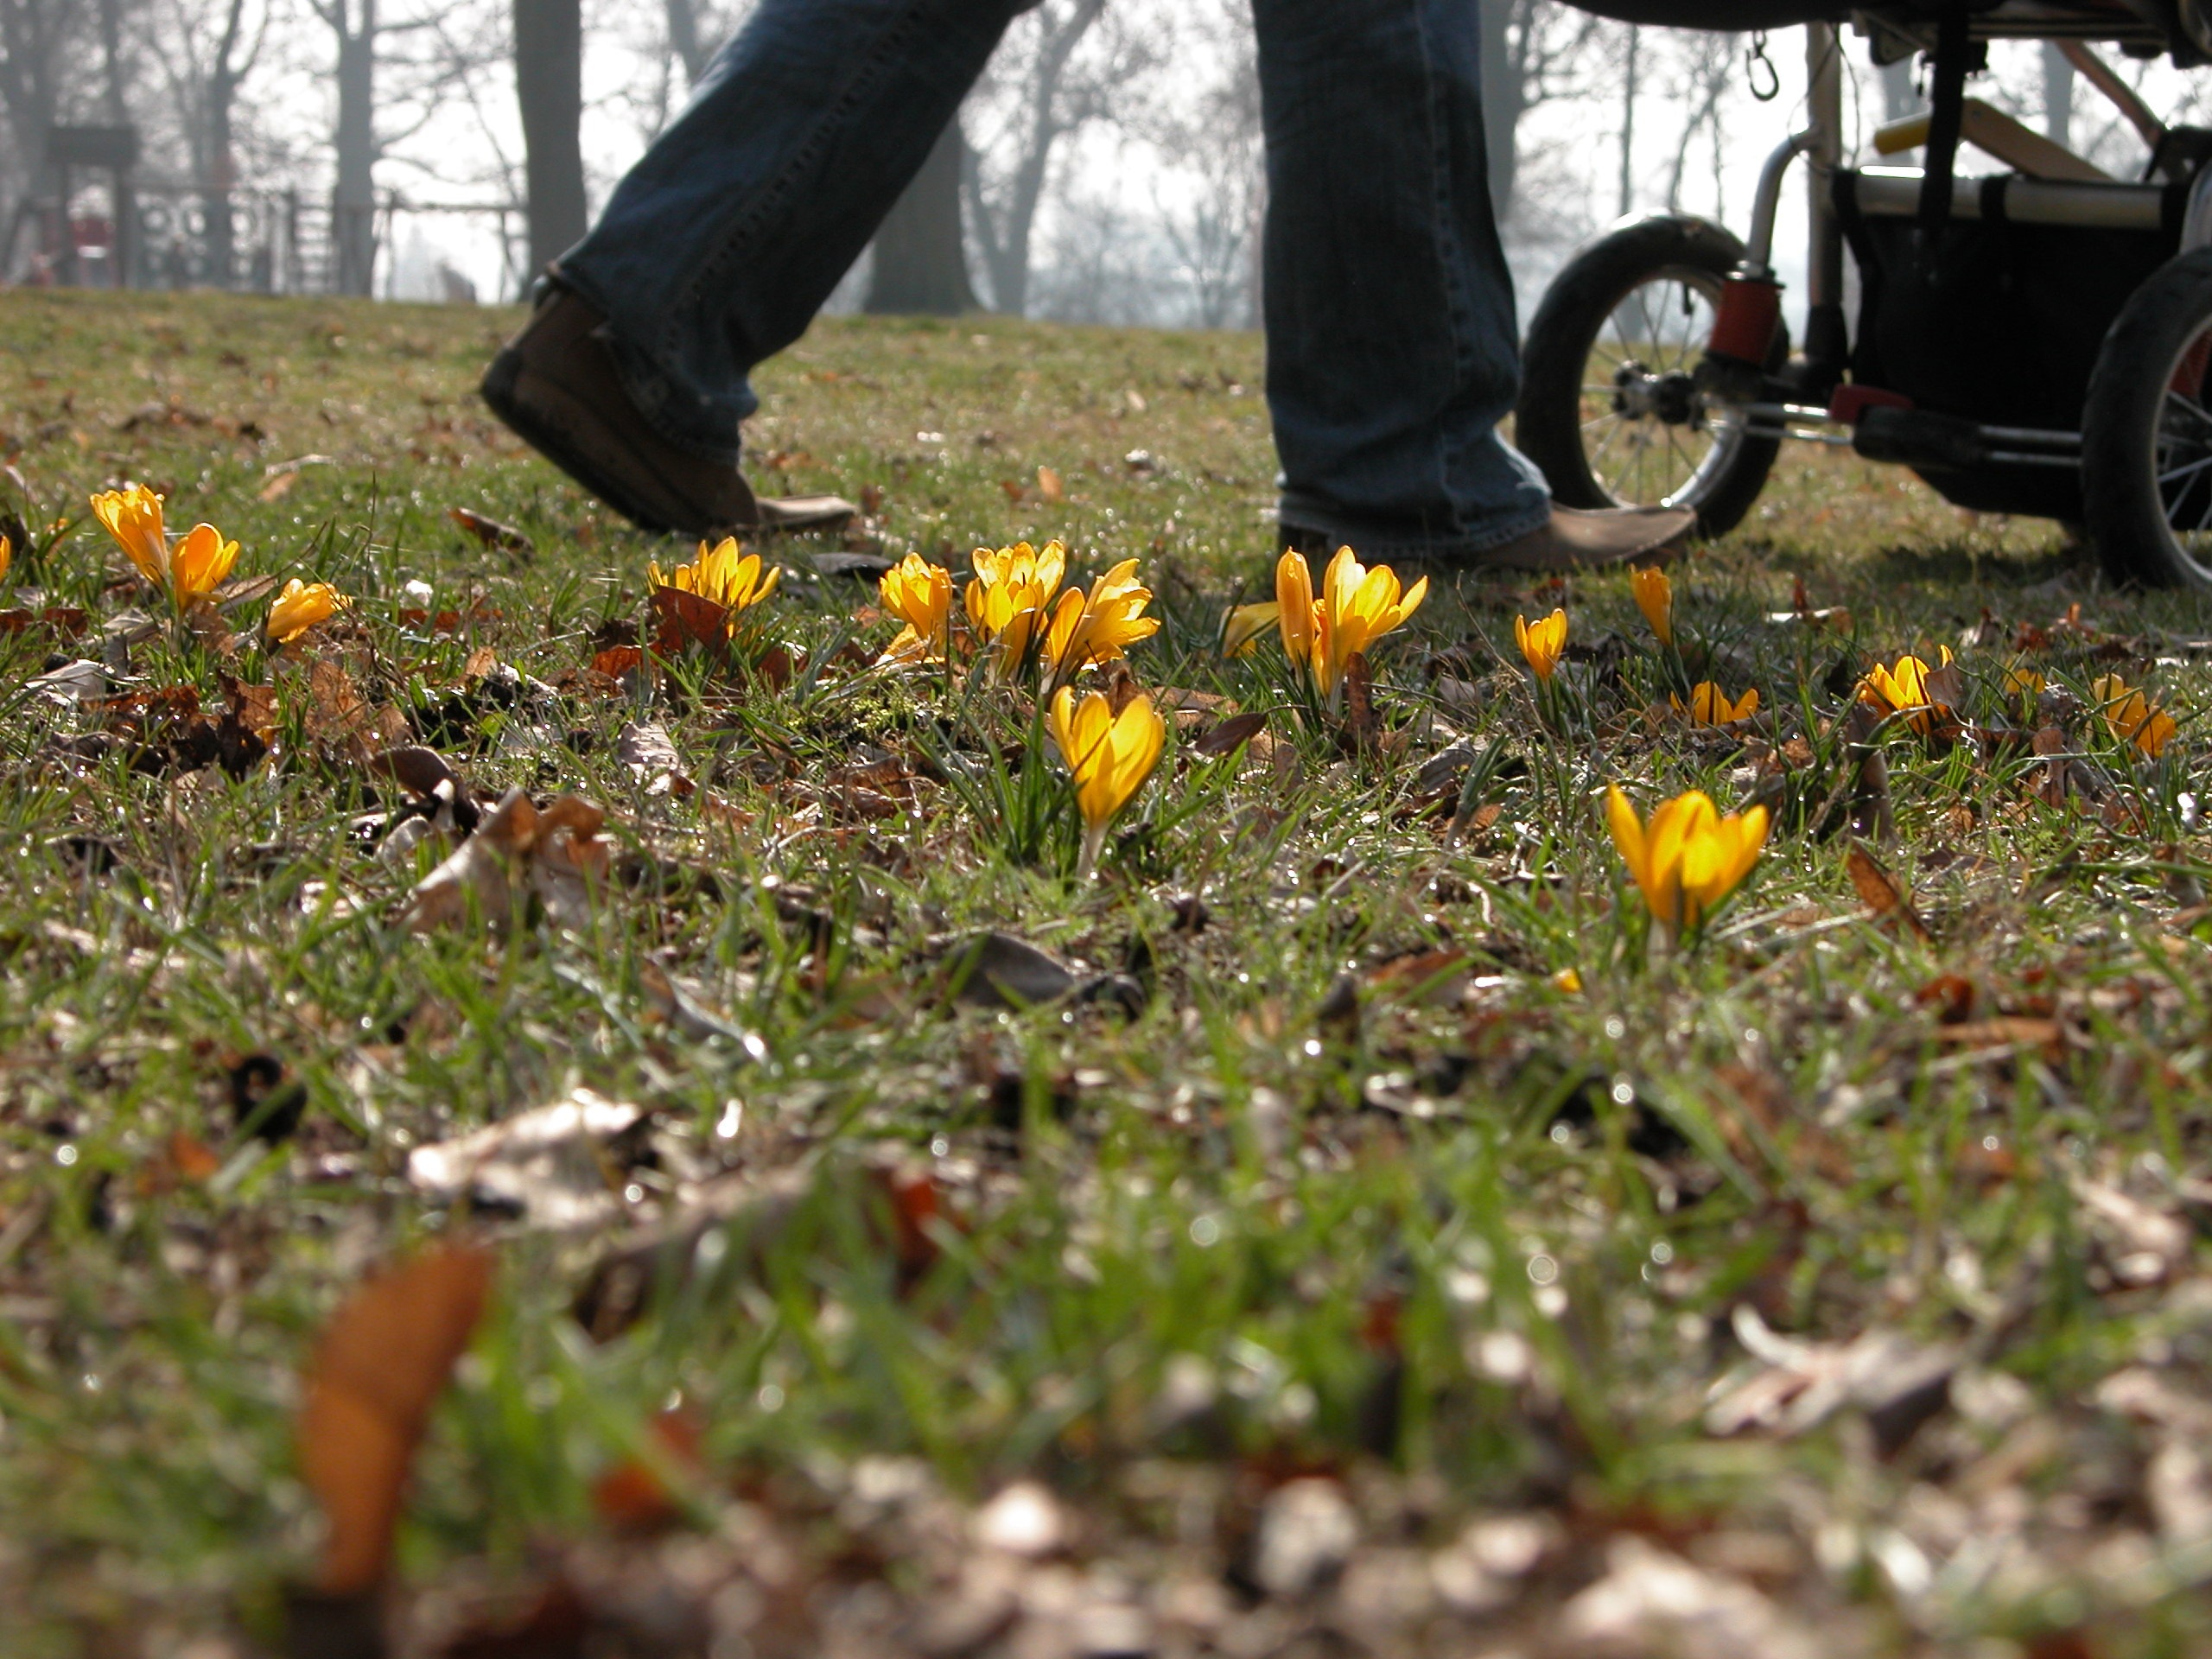
grass, plant, lawn, meadow, leaf, flower, autumn, child, flora, season, wildflower, stroller, krokus, spacer